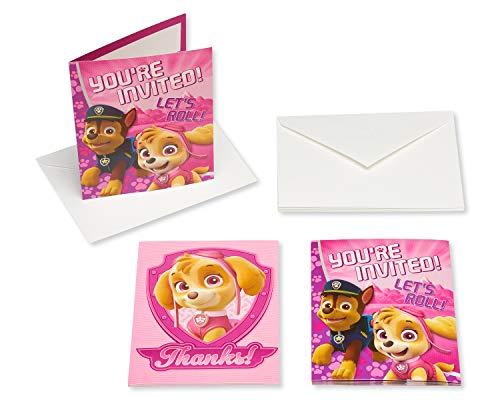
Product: American Greetings Nickelodeon Paw Patrol Invite and Thank-You Card Combo Pack, 8-Count
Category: Toys & Games | Party Supplies
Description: Perfect American Greetings party supplies for a kid's birthday party or PAW Patrol-themed party.
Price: $4.87
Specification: ProductDimensions:0.1x4x5.2inches|ItemWeight:2.4ounces|ShippingWeight:4ounces(Viewshippingratesandpolicies)|DomesticShipping:ItemcanbeshippedwithinU.S.|InternationalShipping:ThisitemcanbeshippedtoselectcountriesoutsideoftheU.S.LearnMore|ASIN:B01LGRTQUK|Itemmodelnumber:068981696087|Manufacturerrecommendedage:1month-15years